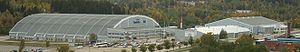
Le Gärdehov est une salle omnisports située à Sundsvall en Suède.